Batley

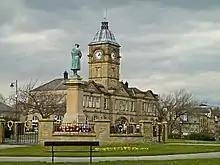
Batley Library

1853 also saw the establishment of a small confectionery shop by Michael Spedding. His business expanded, moving to larger premises in 1927 becoming Fox's Biscuits. Today, along with Tesco, it is one of the largest employers in the town.